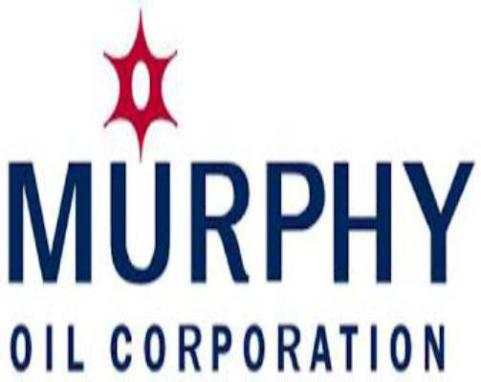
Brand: murphyusa
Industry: Others